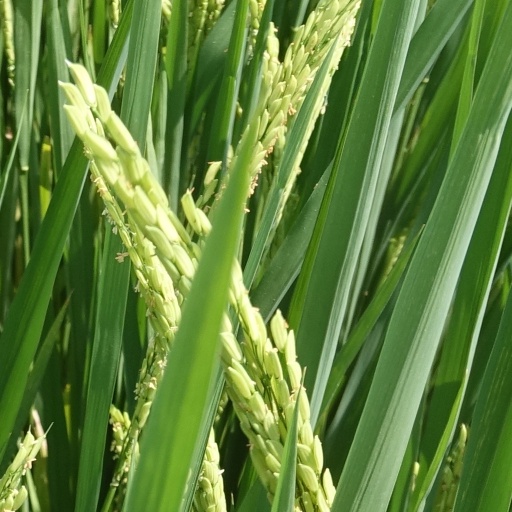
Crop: rice